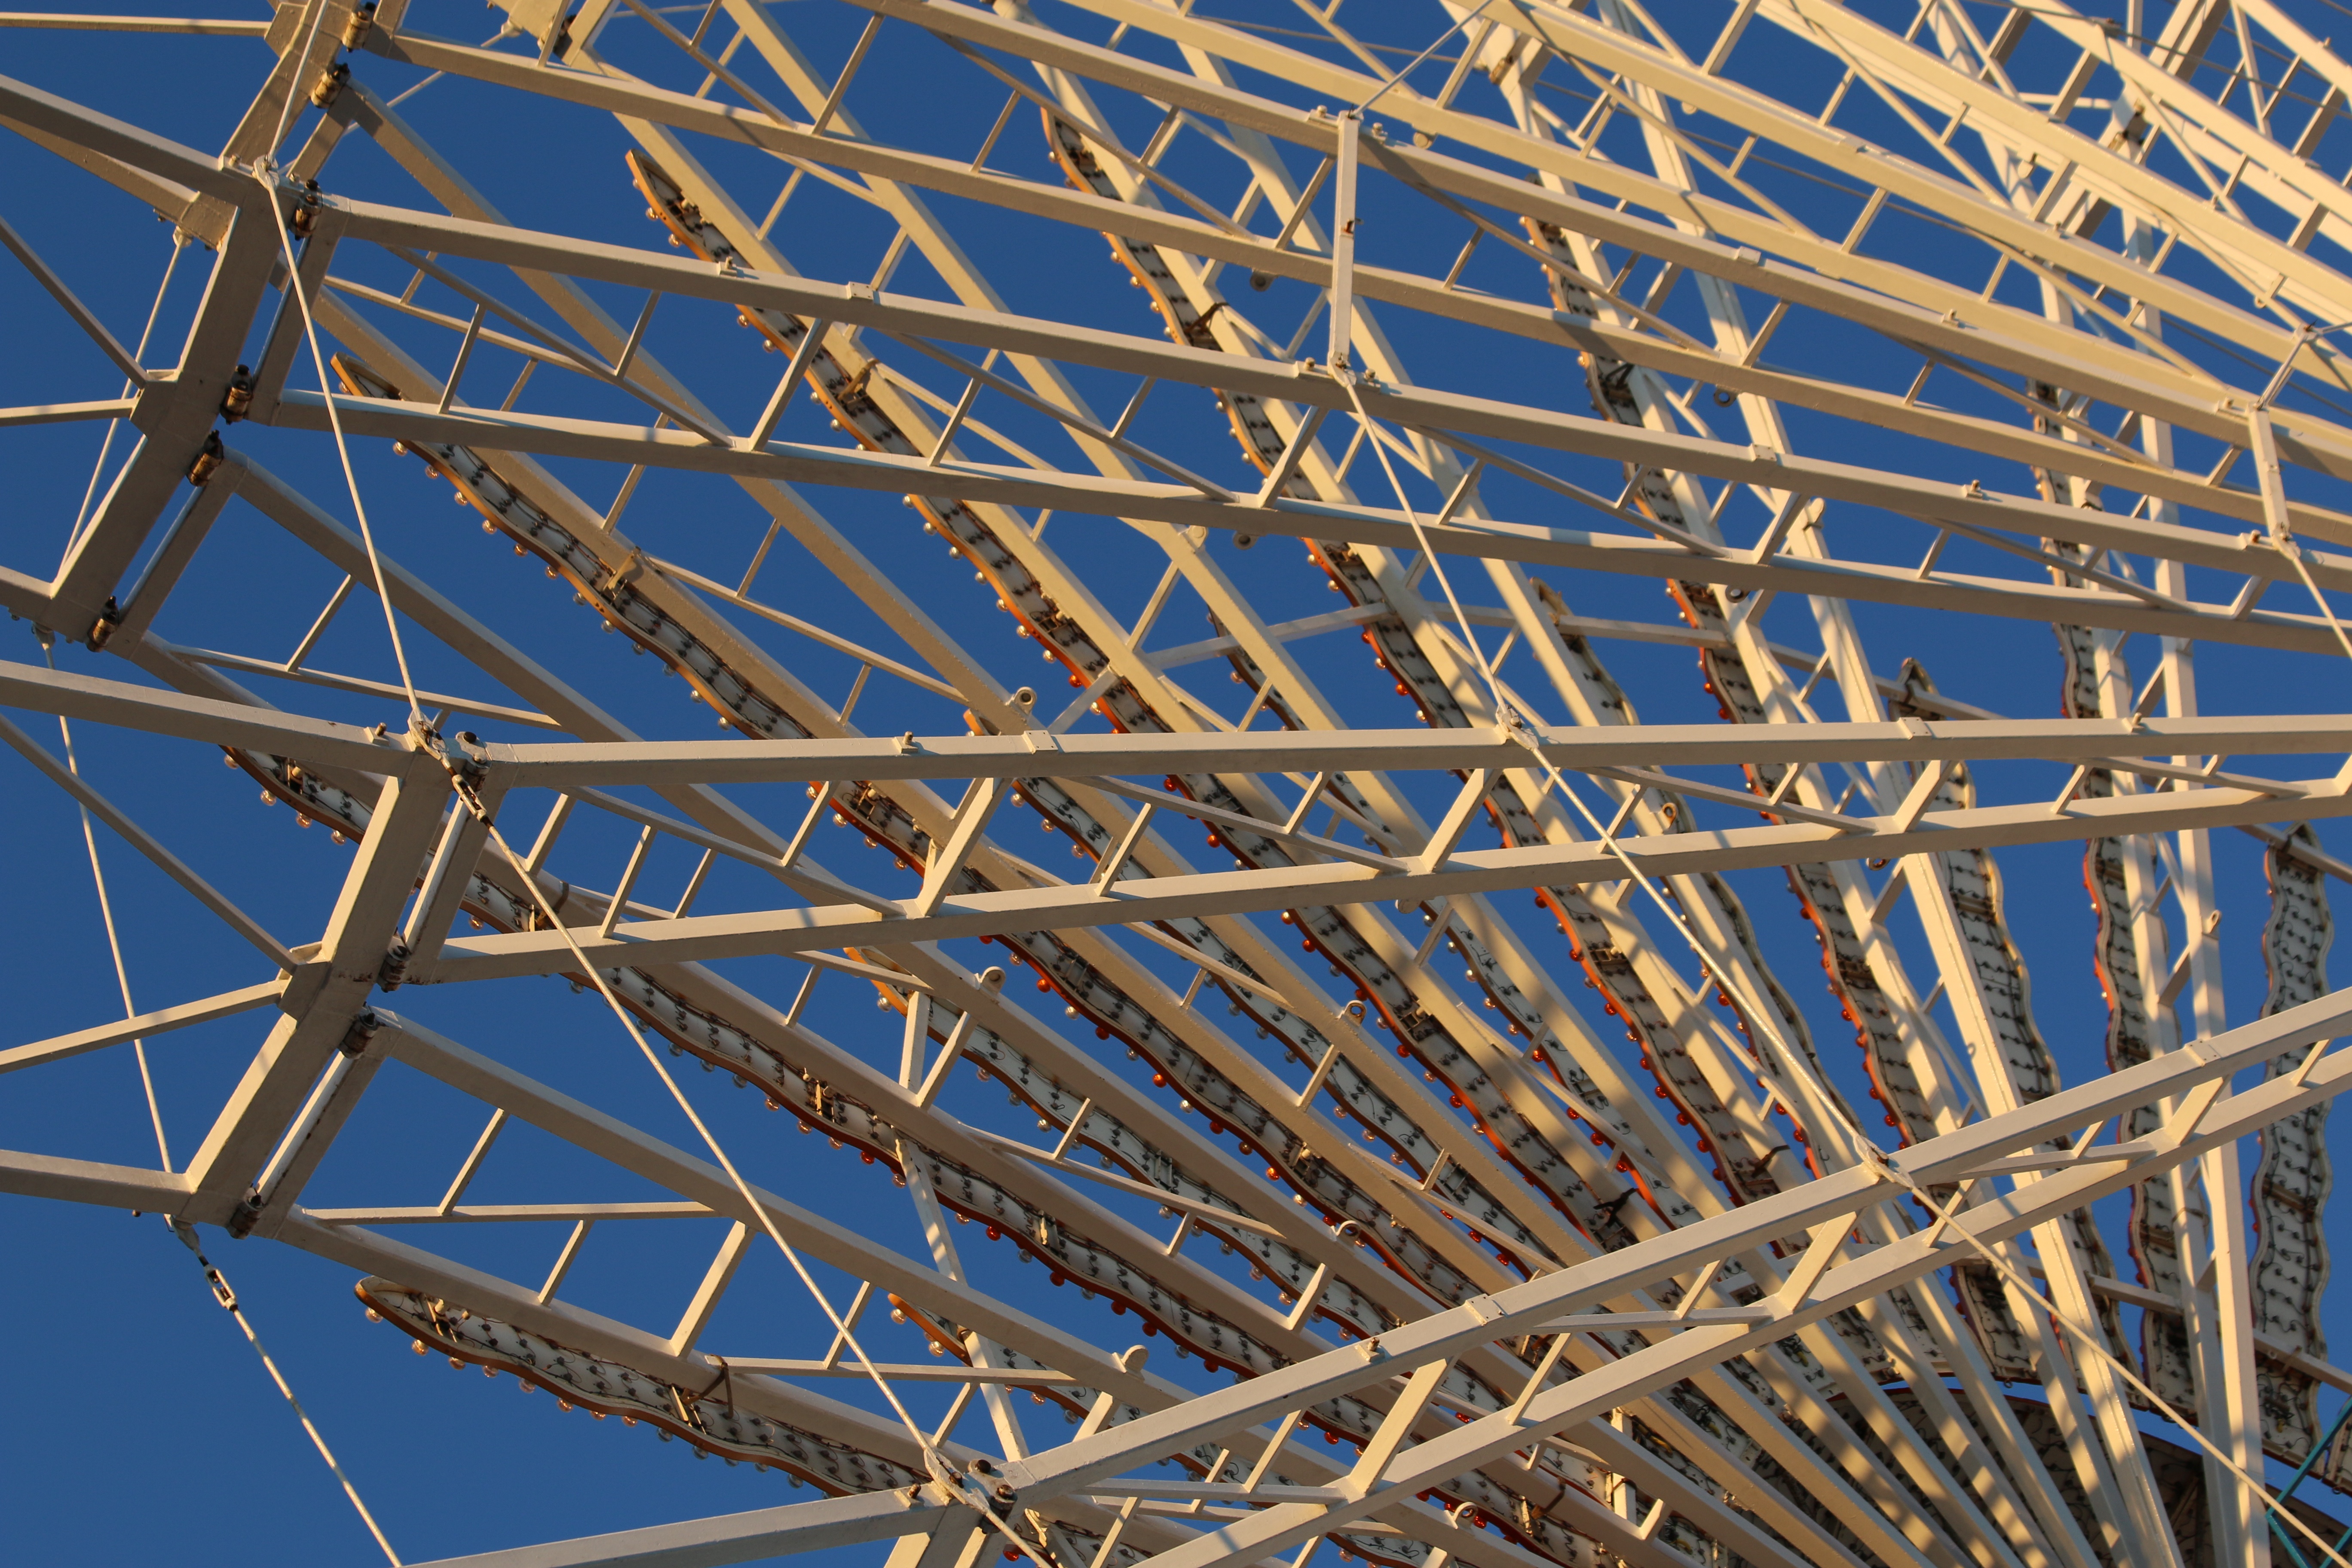
structure, line, tower, mast, facade, electricity, stadium, scaffolding, outdoor structure